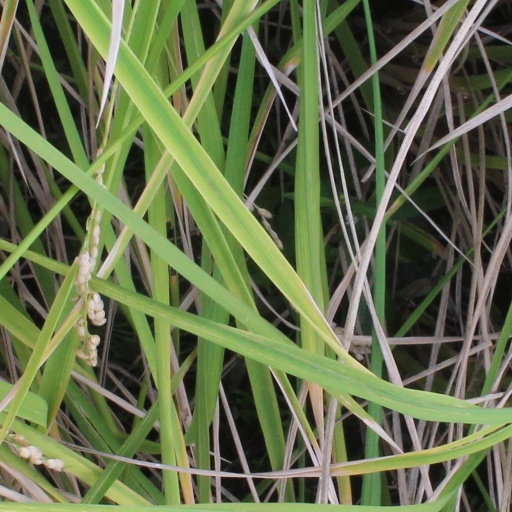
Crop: rice